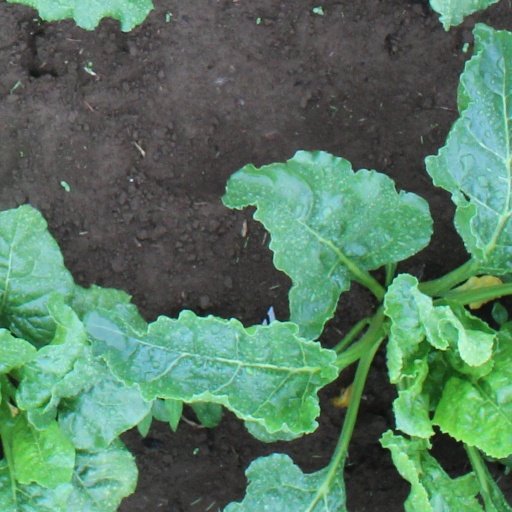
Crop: sugar beet